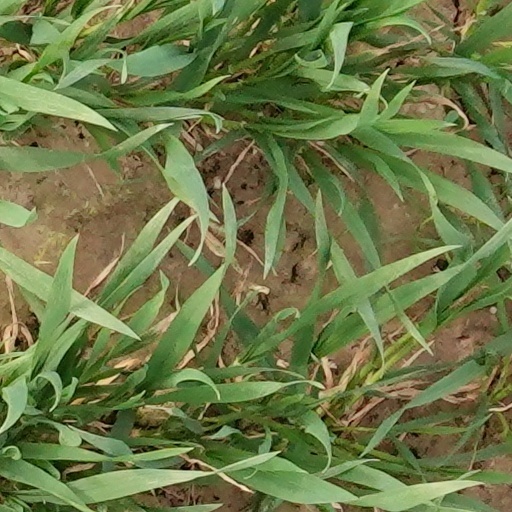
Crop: wheat